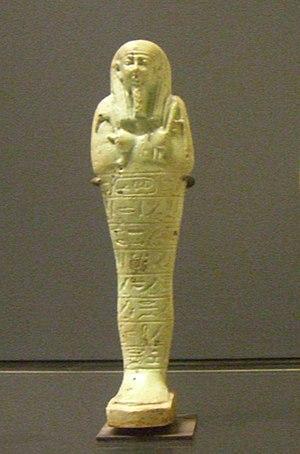
Achôris accède au trône d'Égypte vers -393 et règne pendant quatorze ans.